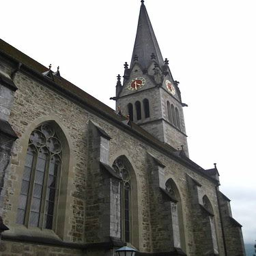
Kathedrale St. Florin